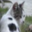
Label: cat